List of birds of Connecticut

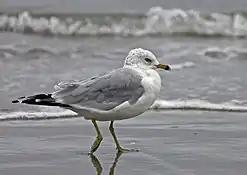
Ring-billed gull

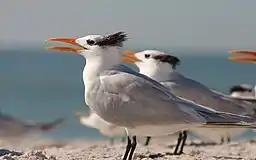
Royal tern

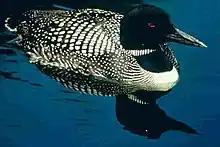
Common loon

Gulls are typically medium to large birds, usually gray or white, often with black markings on the head or wings. They have longish bills and webbed feet. The large species take up to four years to attain full adult plumage, but two years is typical for small gulls. Terns are in general medium to large birds, typically with gray or white plumage, often with black markings on the head. They have longish bills and webbed feet. They are lighter bodied and more streamlined than gulls, and look elegant in flight with long tails and long narrow wings. Skimmers are tropical and subtropical species. They have an elongated lower mandible. They feed by flying low over the water surface with the lower mandible skimming the water for small fish. Thirty-one Laridae species have been recorded in Connecticut.